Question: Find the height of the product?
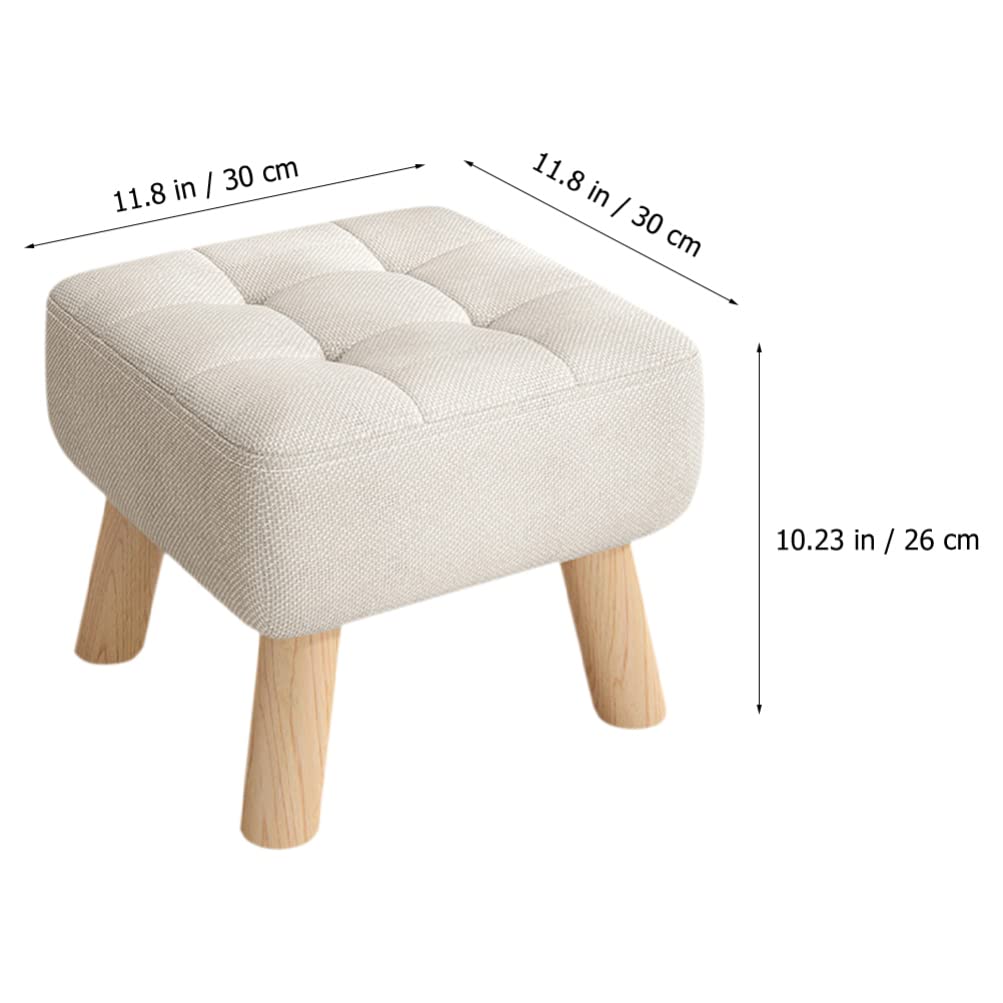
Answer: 10.23 inch